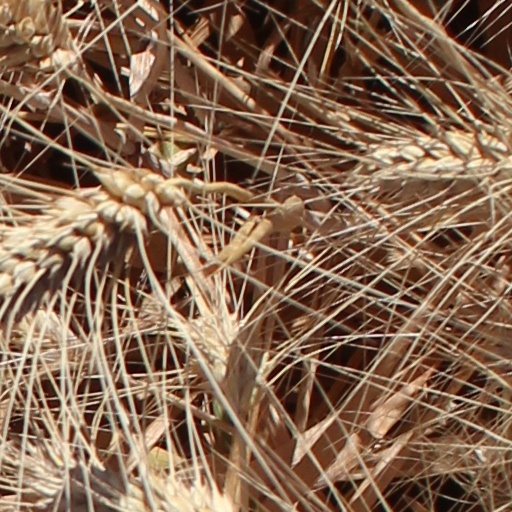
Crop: wheat